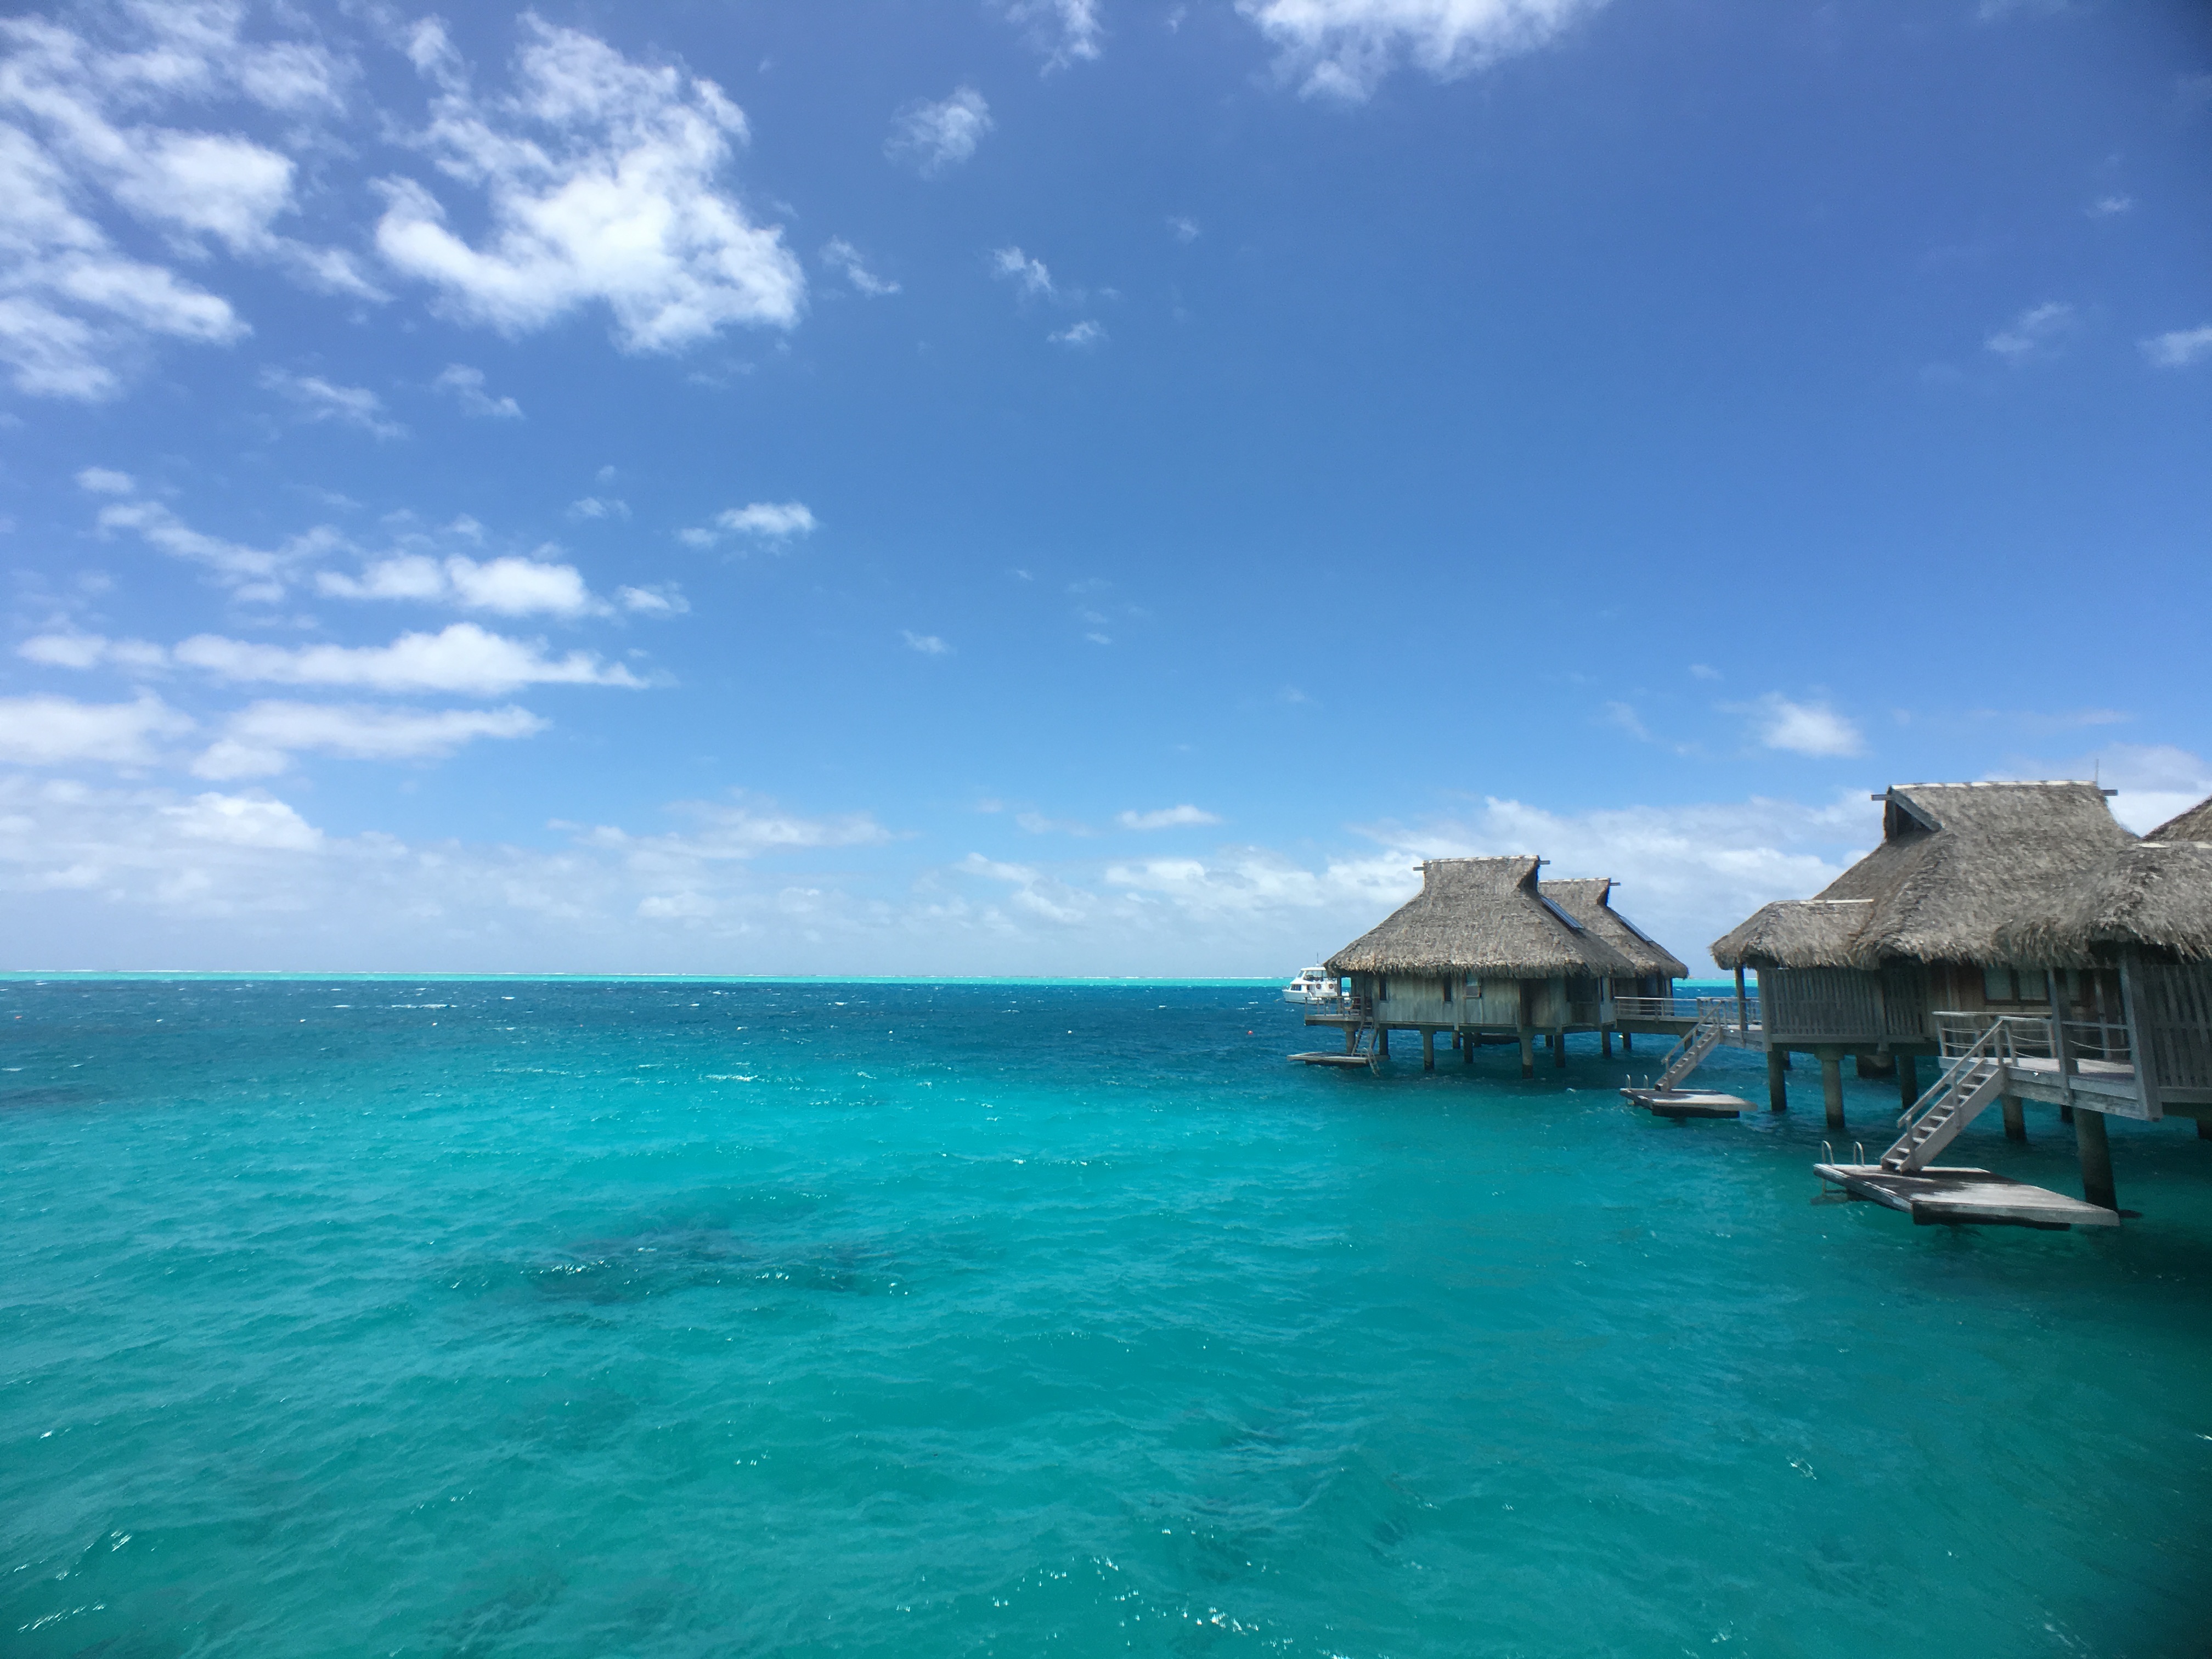
beach, sea, coast, ocean, vacation, cove, lagoon, bay, island, body of water, caribbean, tropics, cape, islet, landform, geographical feature